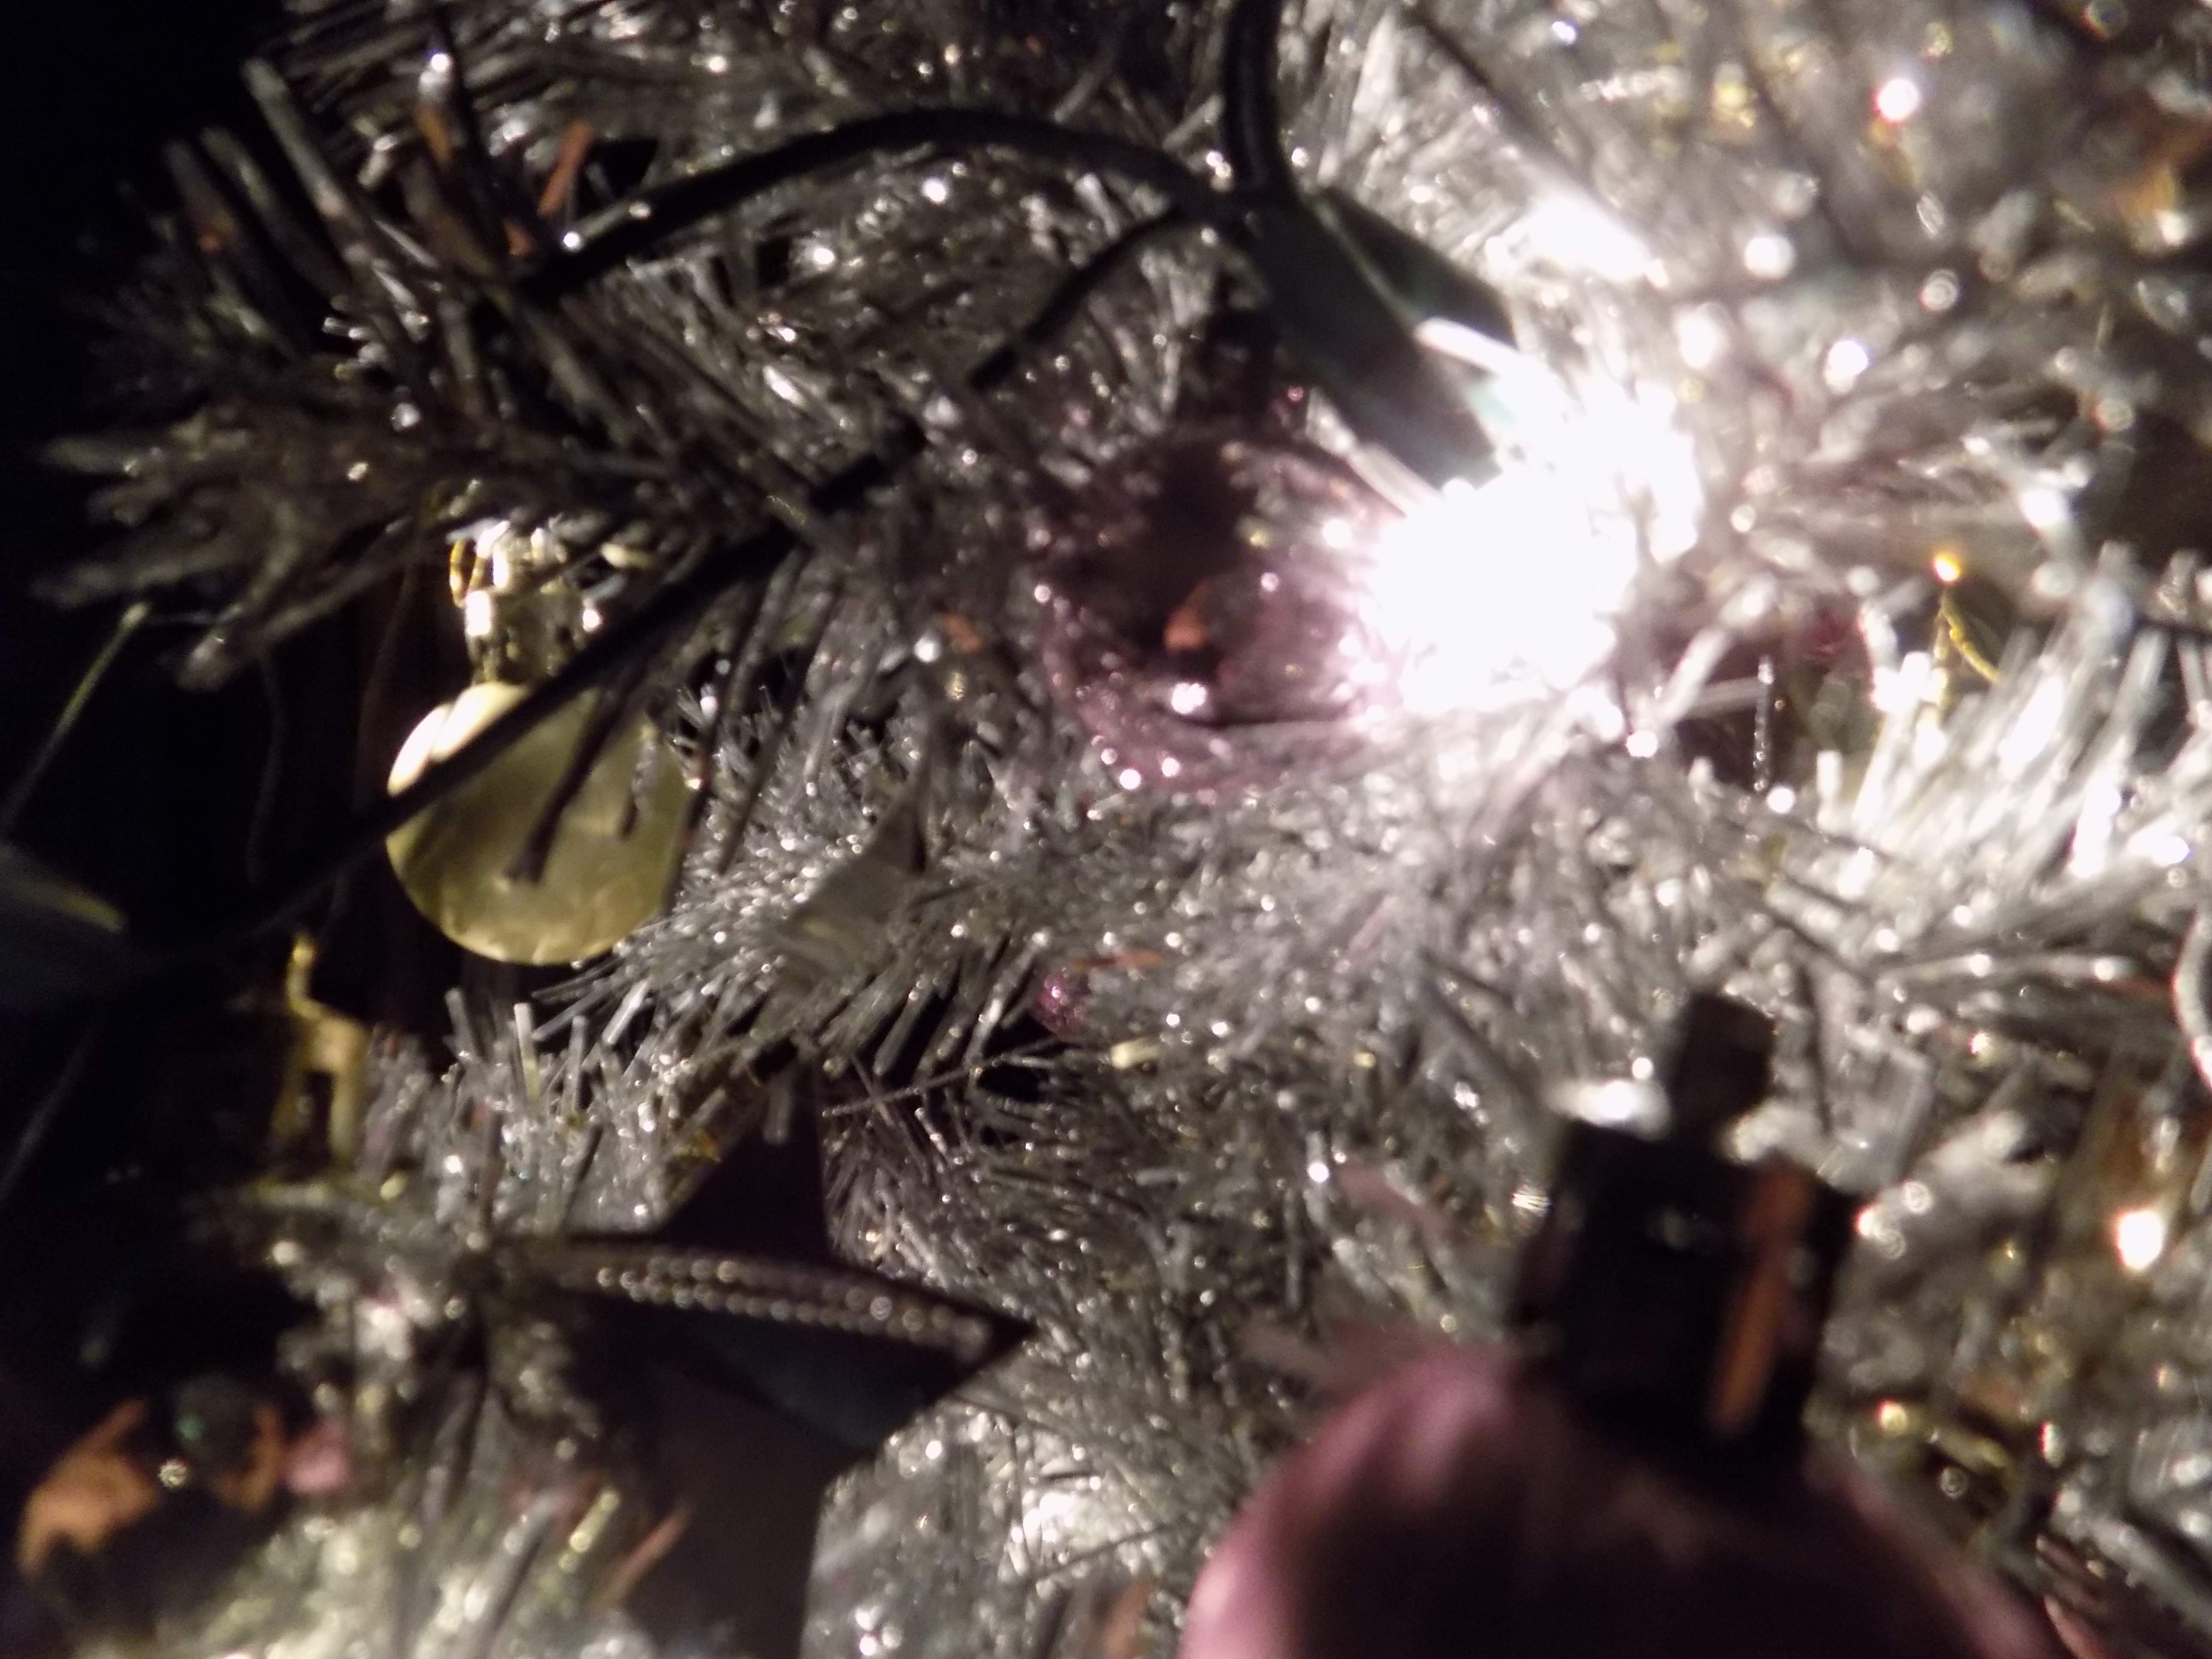
tree, branch, ice, christmas tree, christmas decoration